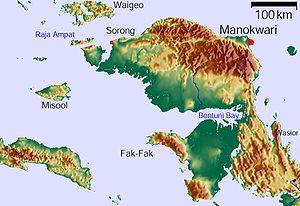
La péninsule de Doberai est une grande péninsule constituée par l'extrémité nord-ouest de l'île de Nouvelle-Guinée. Elle fait partie de la province indonésienne de Papouasie occidentale. Elle est bordée au sud par le massif de Lengguru.
La péninsule de Bomberai est une péninsule de la Nouvelle-Guinée, située dans la partie occidentale de l'île, dans la province indonésienne de Papouasie occidentale, au sud de la péninsule de Doberai.
Manokwari est une ville d'Indonésie située sur la côte nord de la péninsule de Doberai en Nouvelle-Guinée occidentale. C'est la capitale de la province de Papouasie occidentale, créée en 2003 par détachement de celle de Papouasie. La superficie de la ville est de 18,7 km² et sa population d'environ 150 000 habitants.
Le golfe de Berau est situé dans le sud-ouest de l'île de Nouvelle-Guinée, plus particulièrement entre les péninsules de Doberai et de Bomberai de la Papouasie occidentale en Indonésie. Il est limitrophe de la mer de Ceram, dont il n'est pas une division.